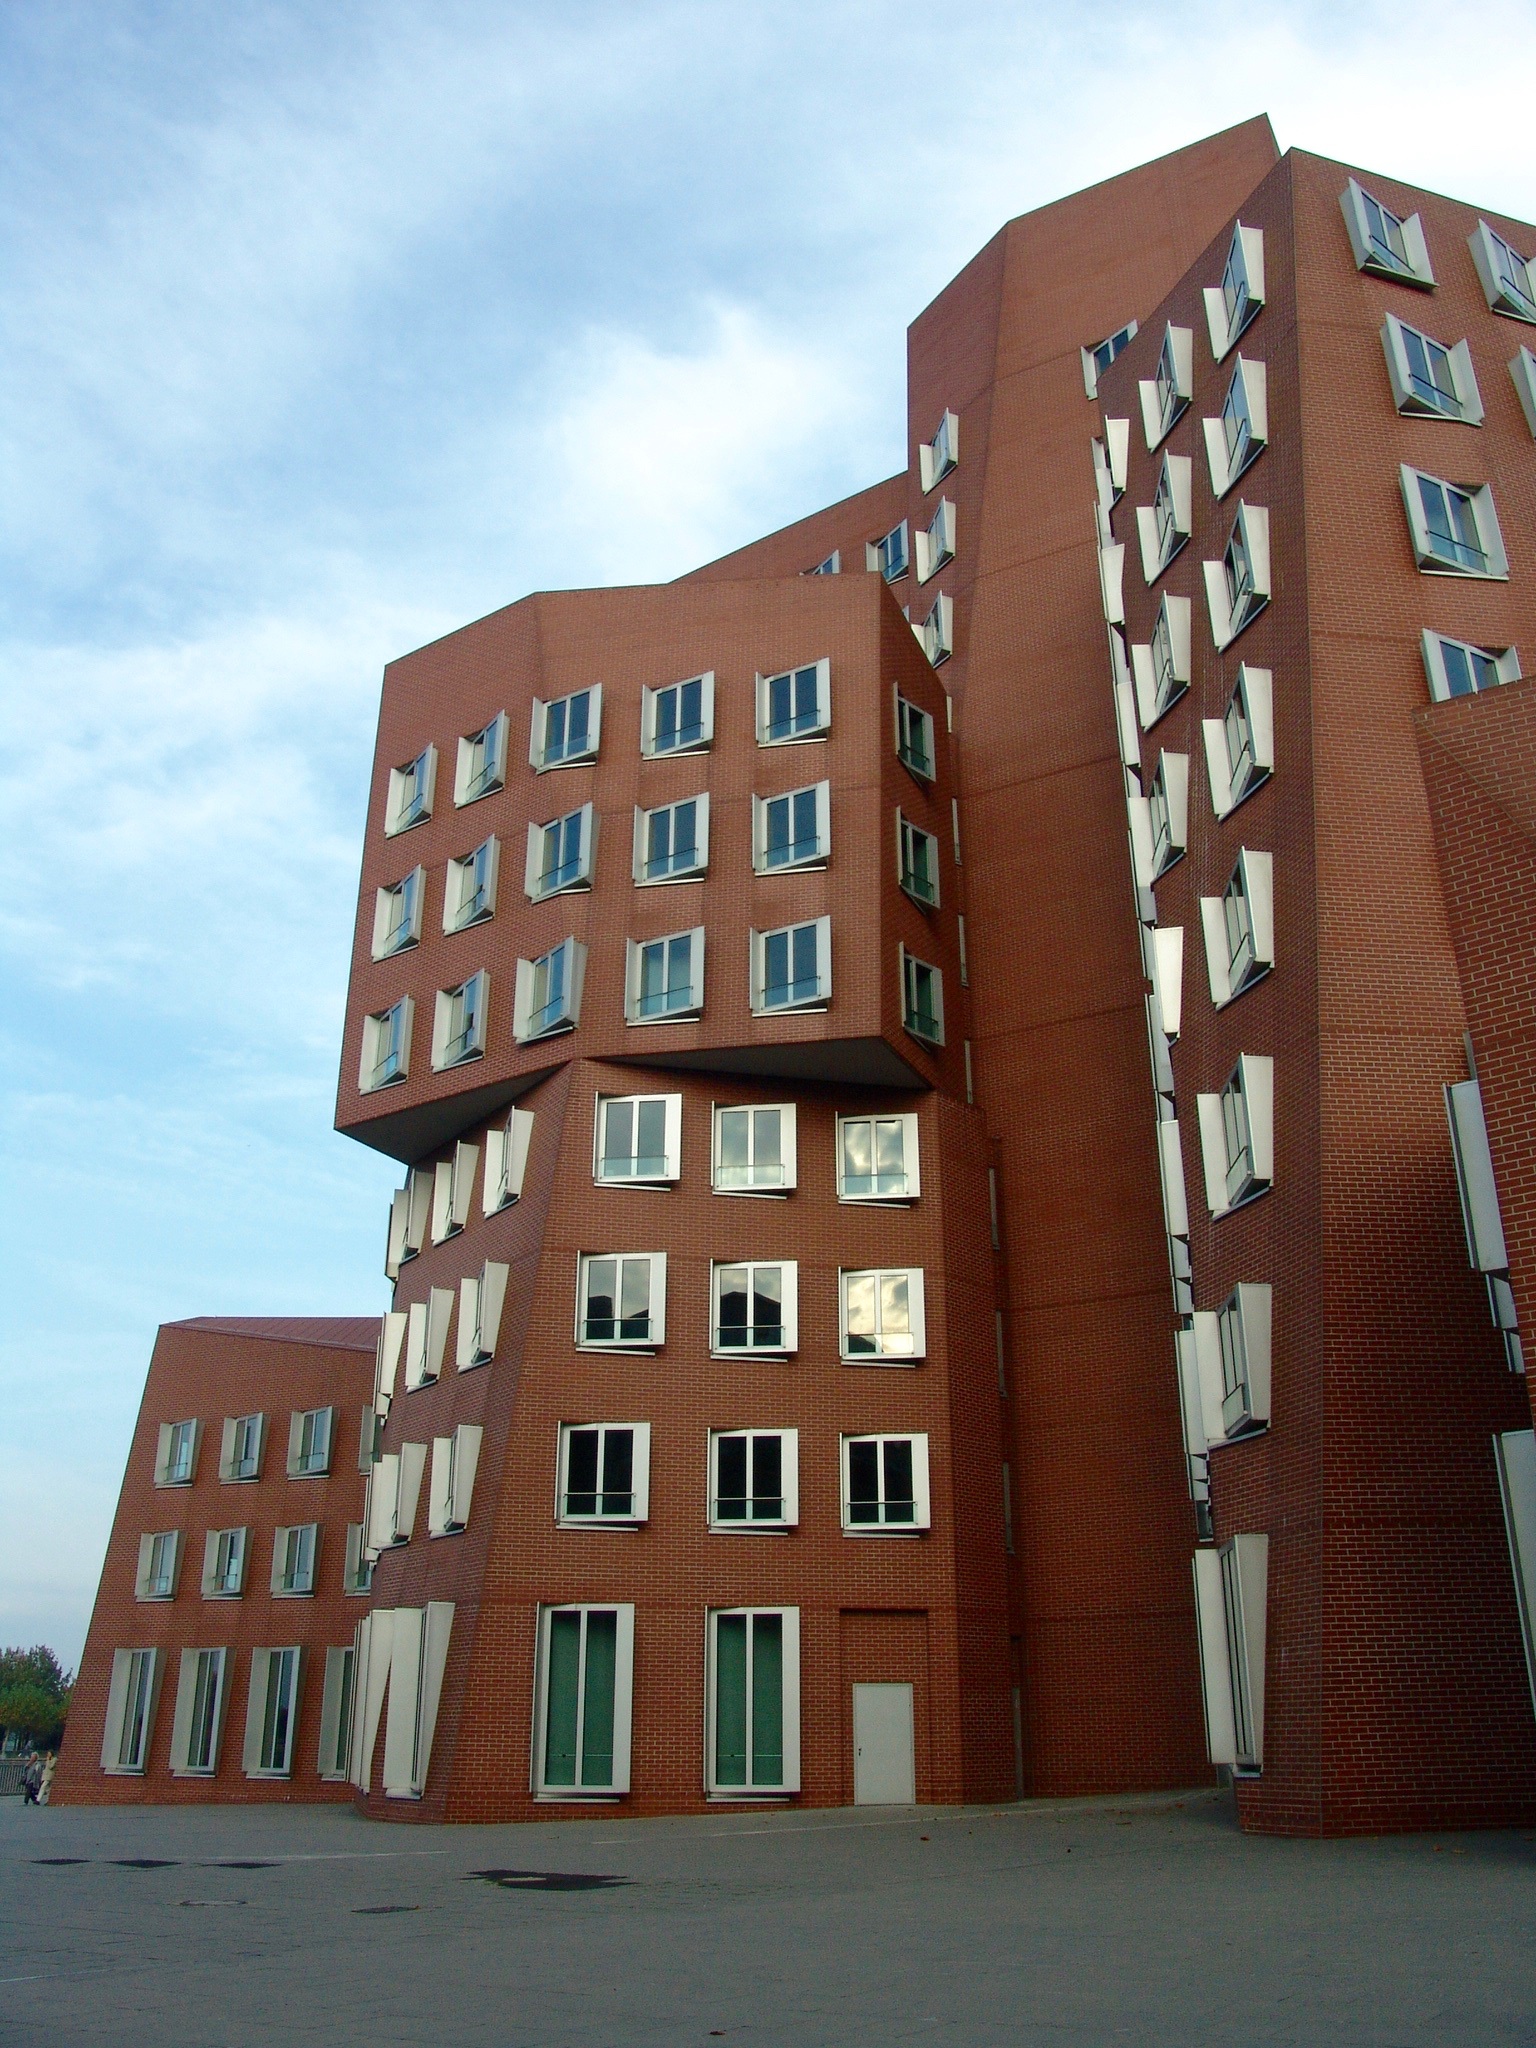
architecture, window, building, city, skyscraper, downtown, geometric, landmark, facade, property, apartment, modern, office building, tower block, art, condominium, neighbourhood, dusseldorf, urban area, residential area